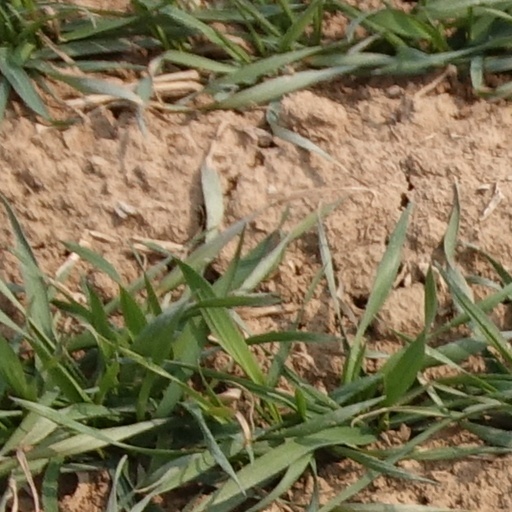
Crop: wheat